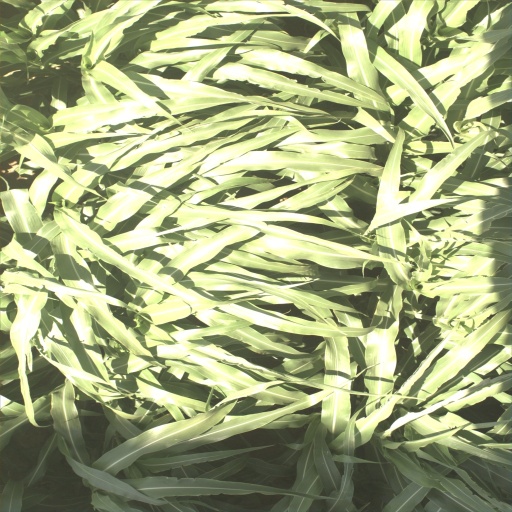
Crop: sorghum